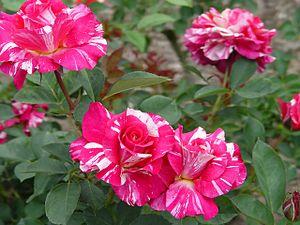
‘Henri Matisse’ est un cultivar de rosier obtenu en 1993 par le rosiériste français Georges Delbard, fameux pour sa couleur panachée de rose et de carmin. Il est issu de ×.